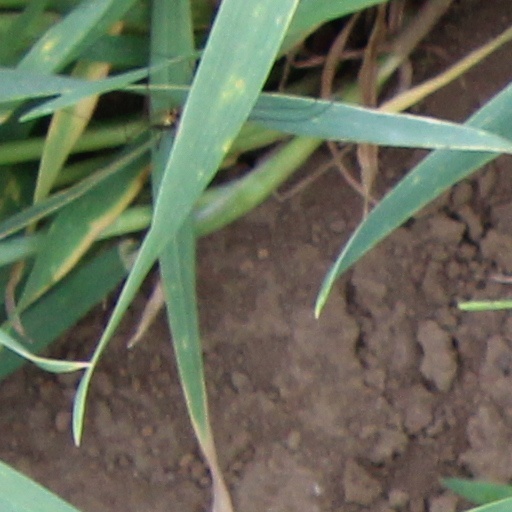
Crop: wheat